Stephen Weston

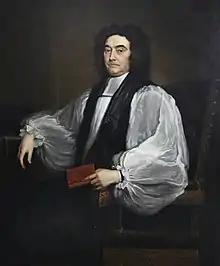
Stephen Weston by Arthur Pond

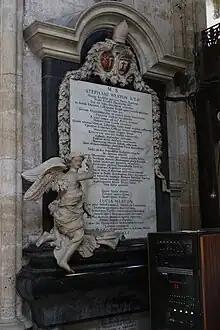
Memorial in Exeter Cathedral

He was born at Farnborough. He was educated at Eton College and King's College, Cambridge, where he was admitted in 1683, graduated B.A. in 1687, M.A. in 1690, and became a Fellow. He was an assistant-master at Eton from about 1690, and second master, 1693 to 1707. He was Fellow of Eton in 1707, and was awarded the degree of D.D. at Oxford, in 1711. He served as canon of Ely, from 1715 to 1717; and became vicar of Mapledurham in 1716.